Sant'Andrea della Valle

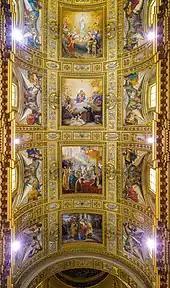

The apse decoration is by Alessandro Algardi. In the apse half-dome the "History of Sant'Andrea" and "Virtues" are frescoed by Domenichino. In the apse walls are three frescoes "Crucifixion, Martyrdom and burial of Sant'Andrea" by Mattia Preti (1650–1651), as commissioned by Donna Olimpia Maidalchini, sister-in-law of Pope Innocent X.